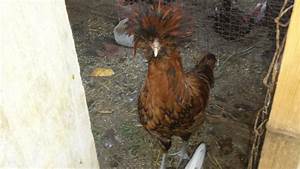
Label: gallina